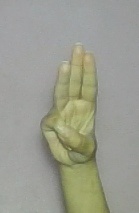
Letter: thaa